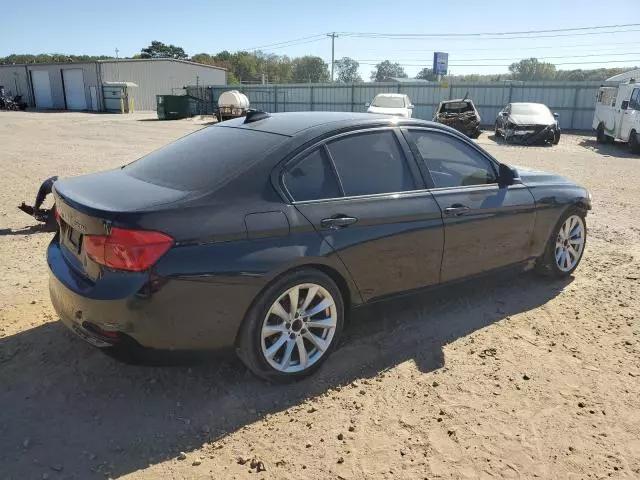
Aucun dommage détecté.
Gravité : aucun